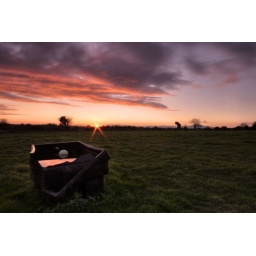
Took this in a field behind the new house the other evening... now't special...